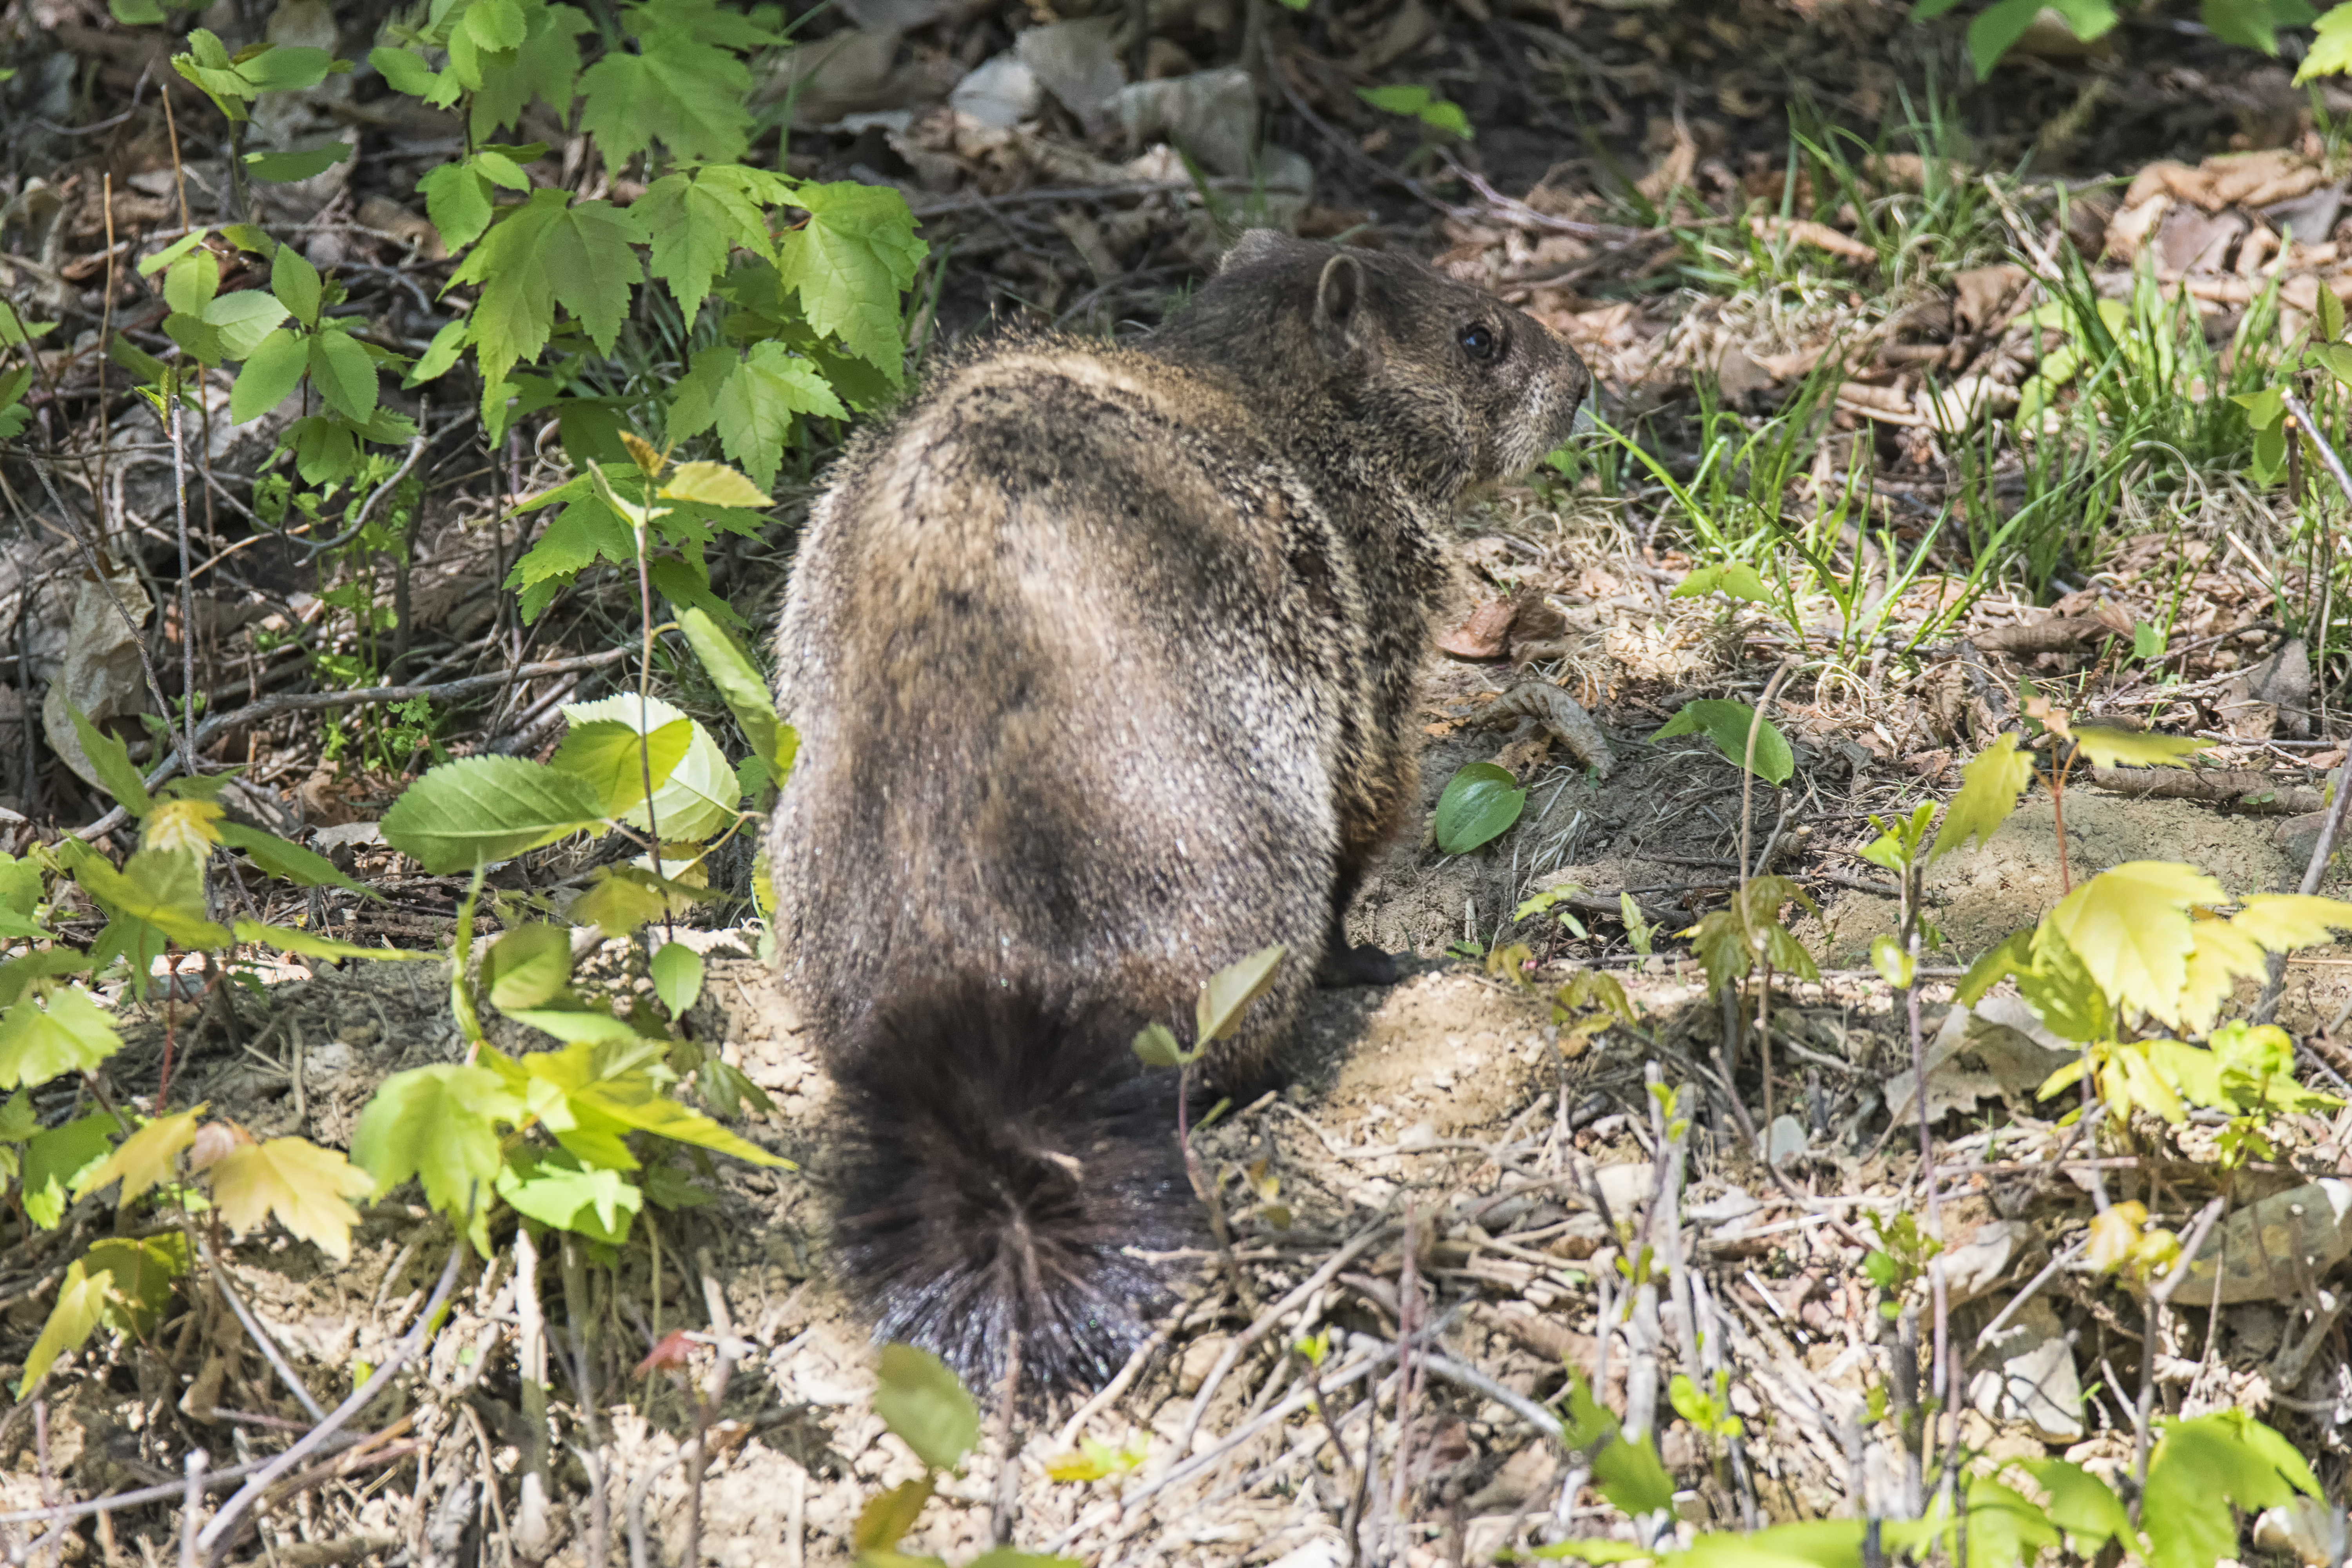
wildlife, mammal, fauna, canada, quebec, sherbrooke, marmotte, marmot